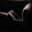
Label: couch